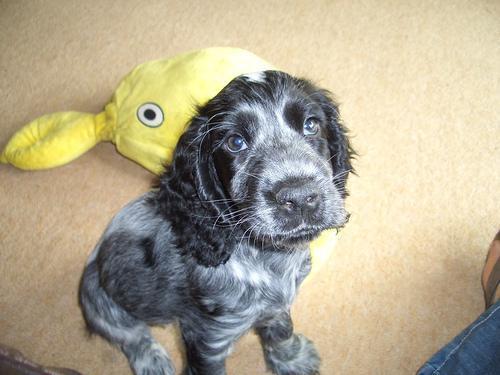
cocker_spaniel